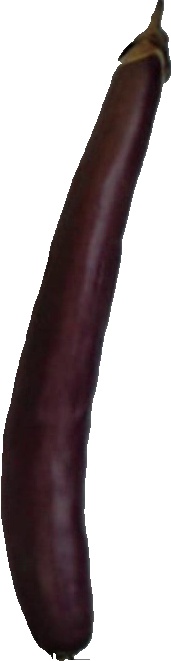
Label: eggplant_long_1